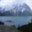
Label: mountain